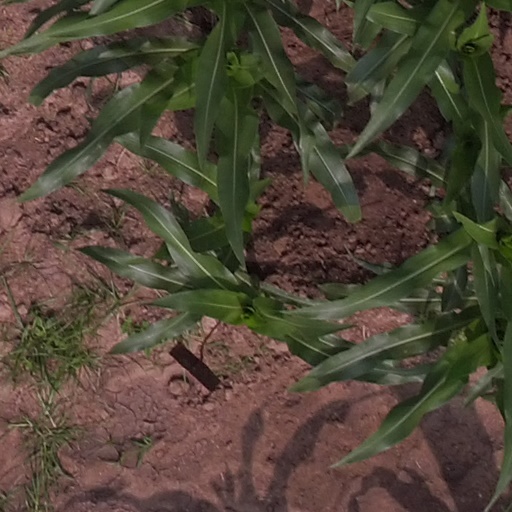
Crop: maize; corn